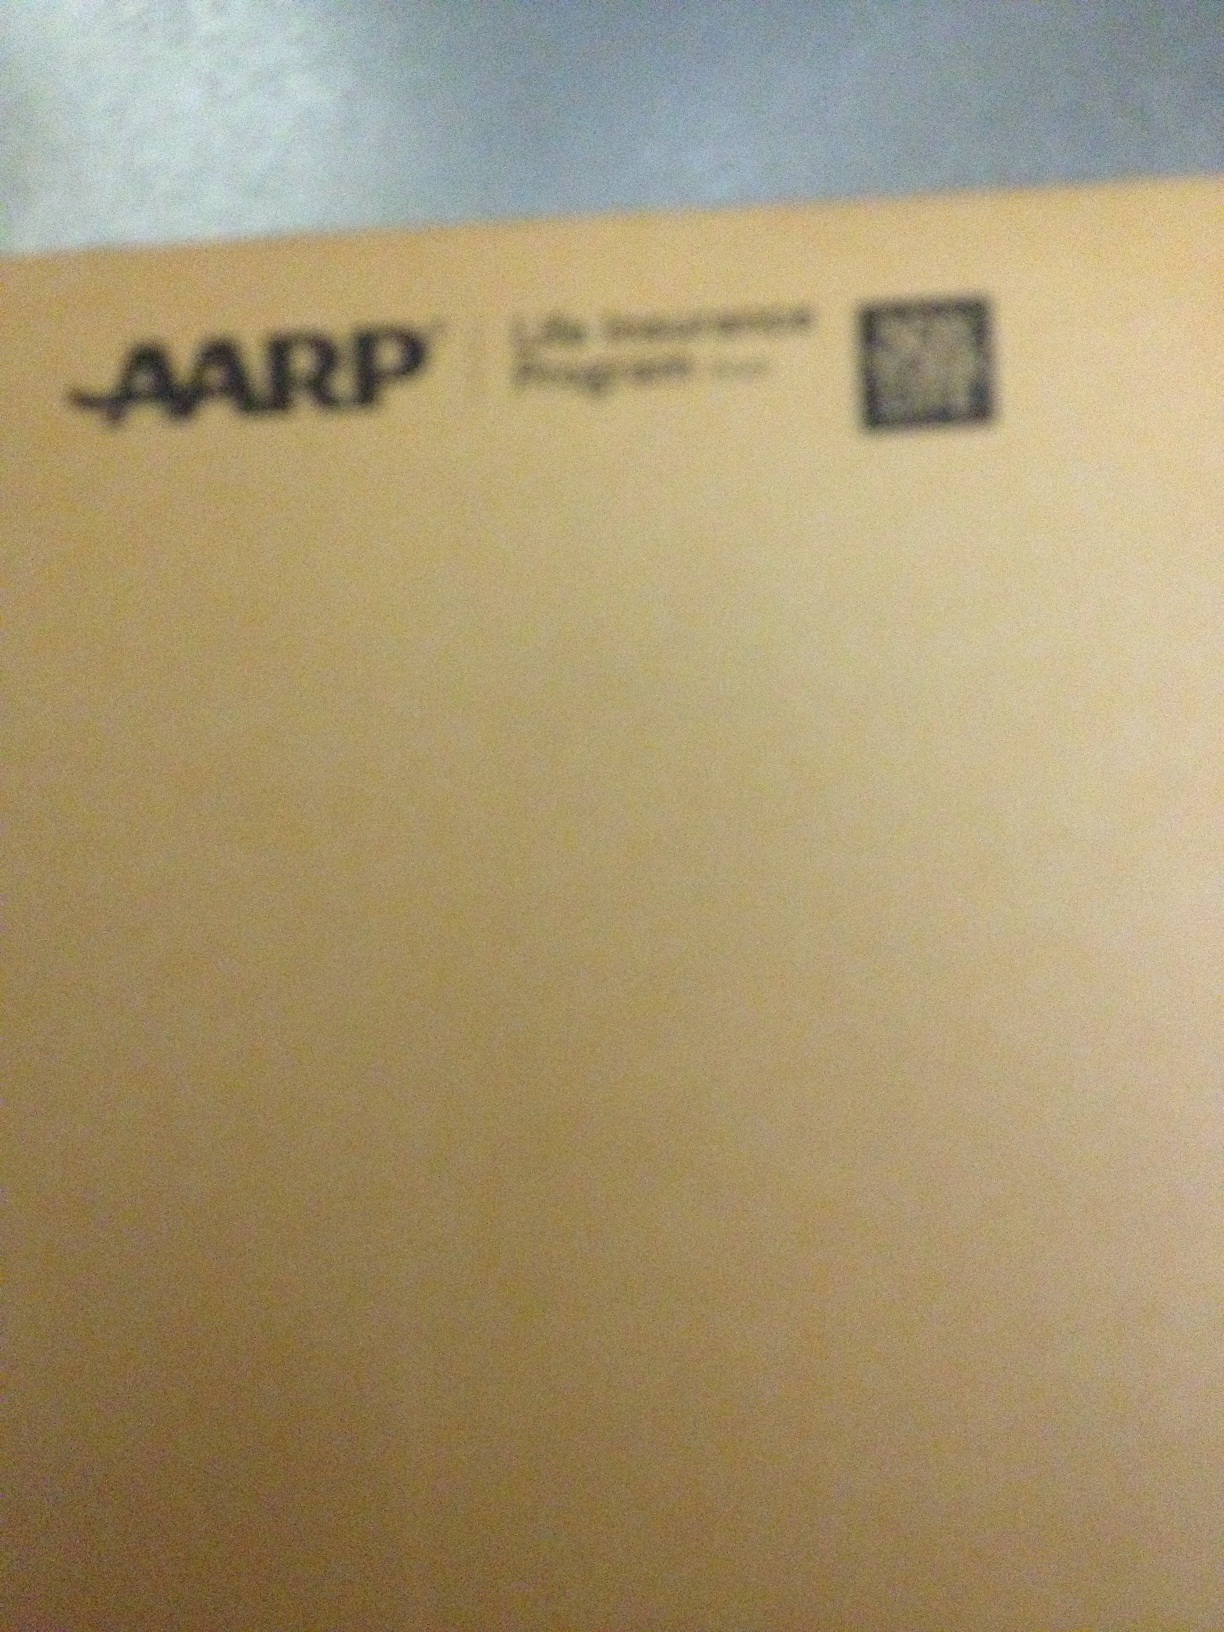Question: What does this say? What does this say?
Answer: aarp